South African Class 1B 4-8-2

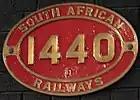
x100px

In 1912, these six Mountain types were renumbered in the range from 1440 to 1445 and designated Class 1B on the South African Railways (SAR).